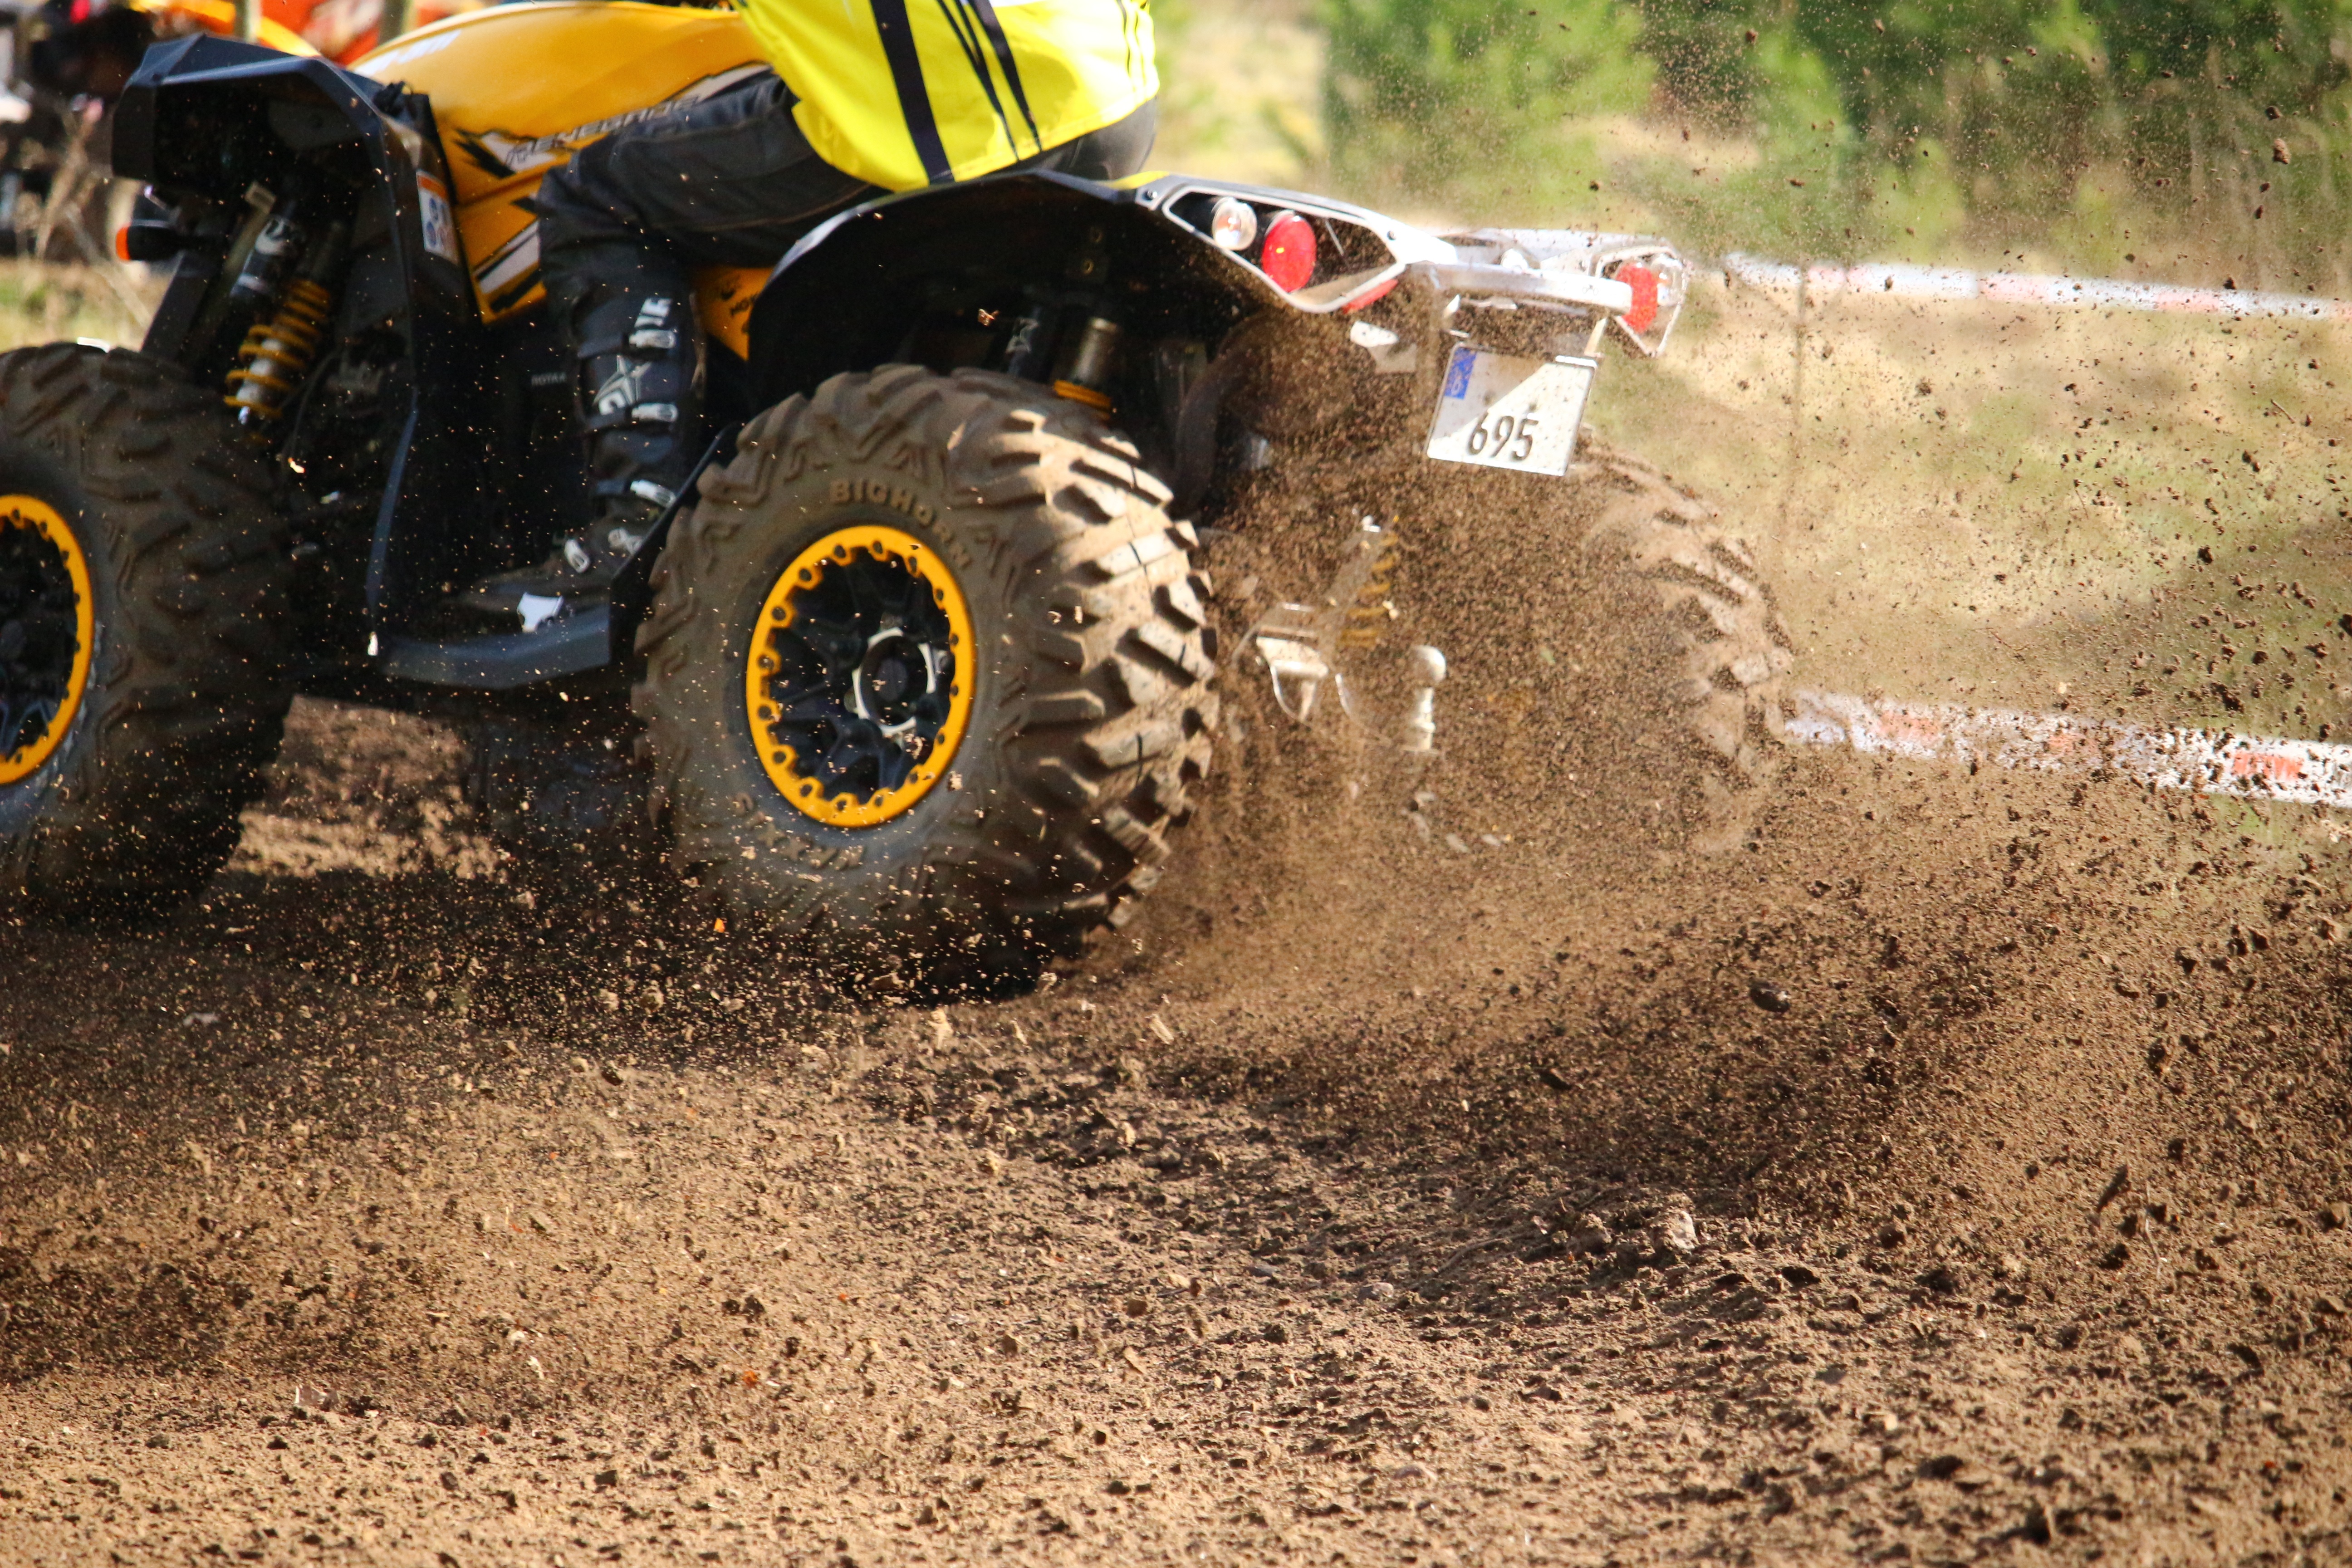
sand, car, wheel, vehicle, motorcycle, mud, motocross, soil, cross, race, sports, racing, quad, motorsport, atv, monster truck, all terrain vehicle, off road vehicle, auto racing, off roading, off road racing